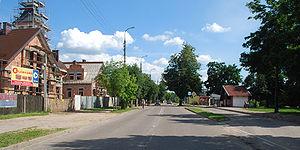
Michałowo est une ville de la voïvodie de Podlachie et du powiat de Białystok. Elle est le siège de la gmina de Michałowo ; elle s'étend sur 2,14 km² et comptait 3621 habitants en 2008.